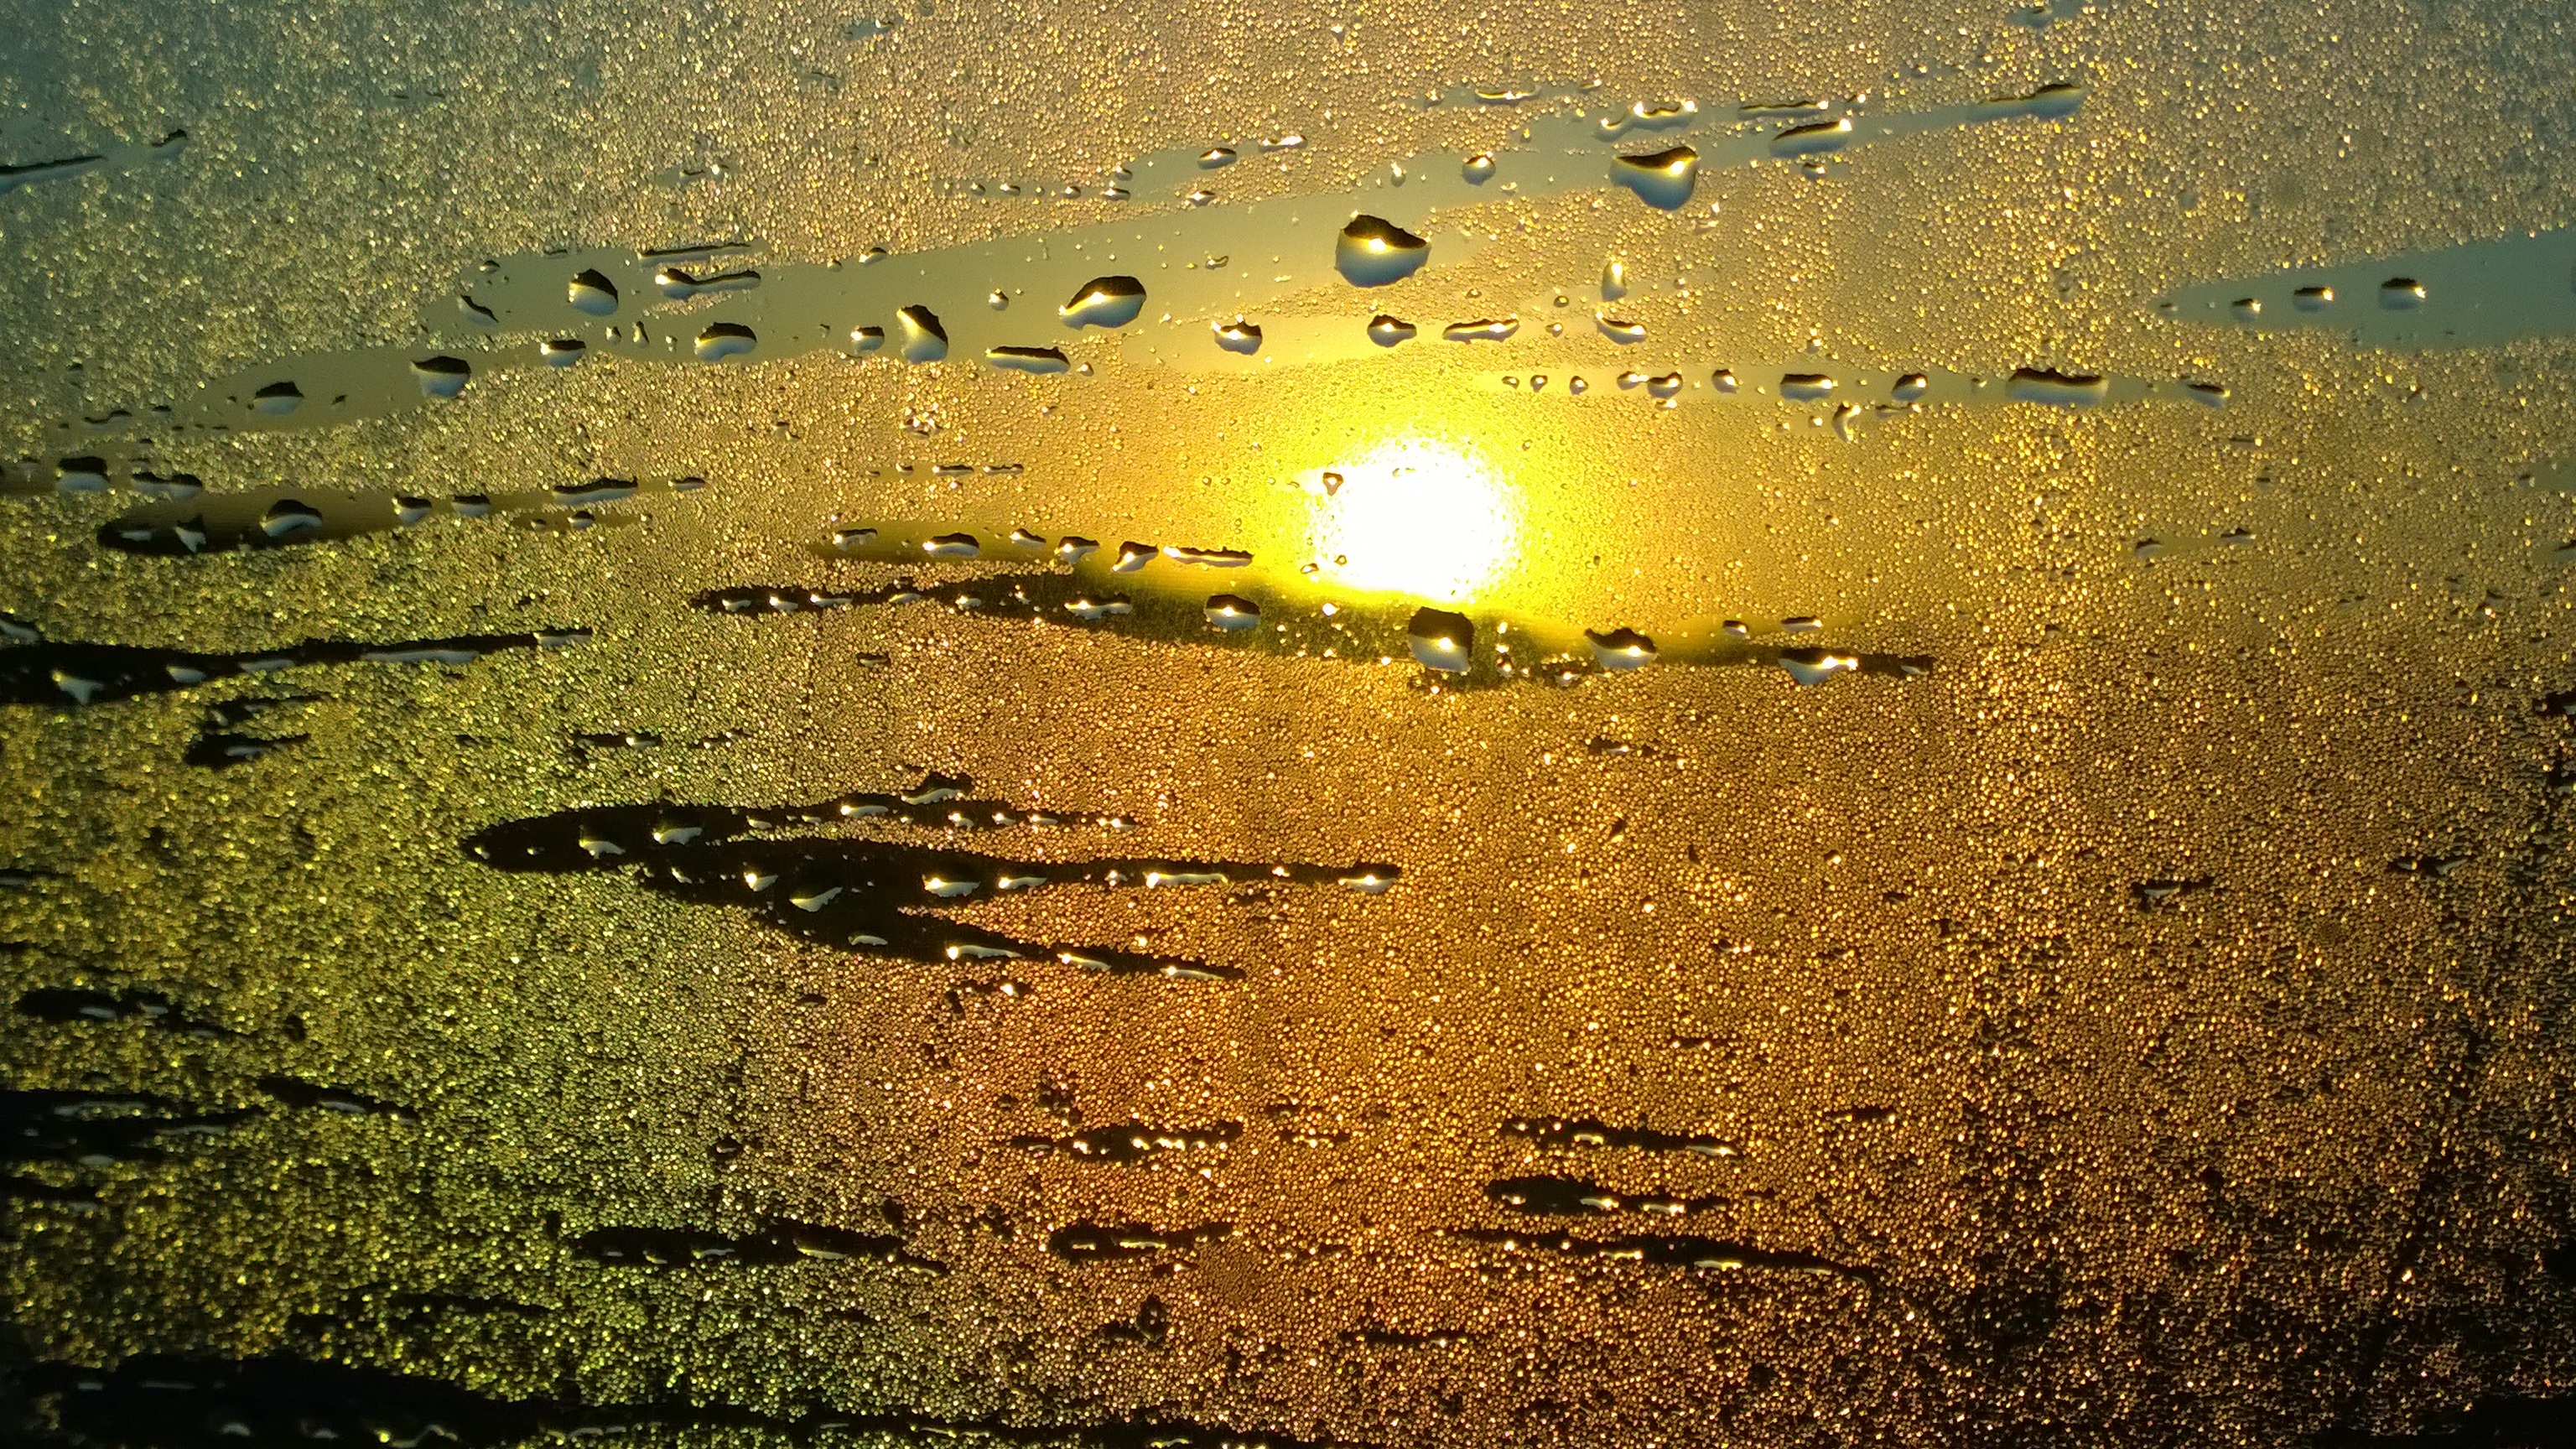
water, light, abstract, sunrise, night, sunlight, morning, texture, rain, leaf, window, glass, reflection, soil, darkness, drops, macro photography